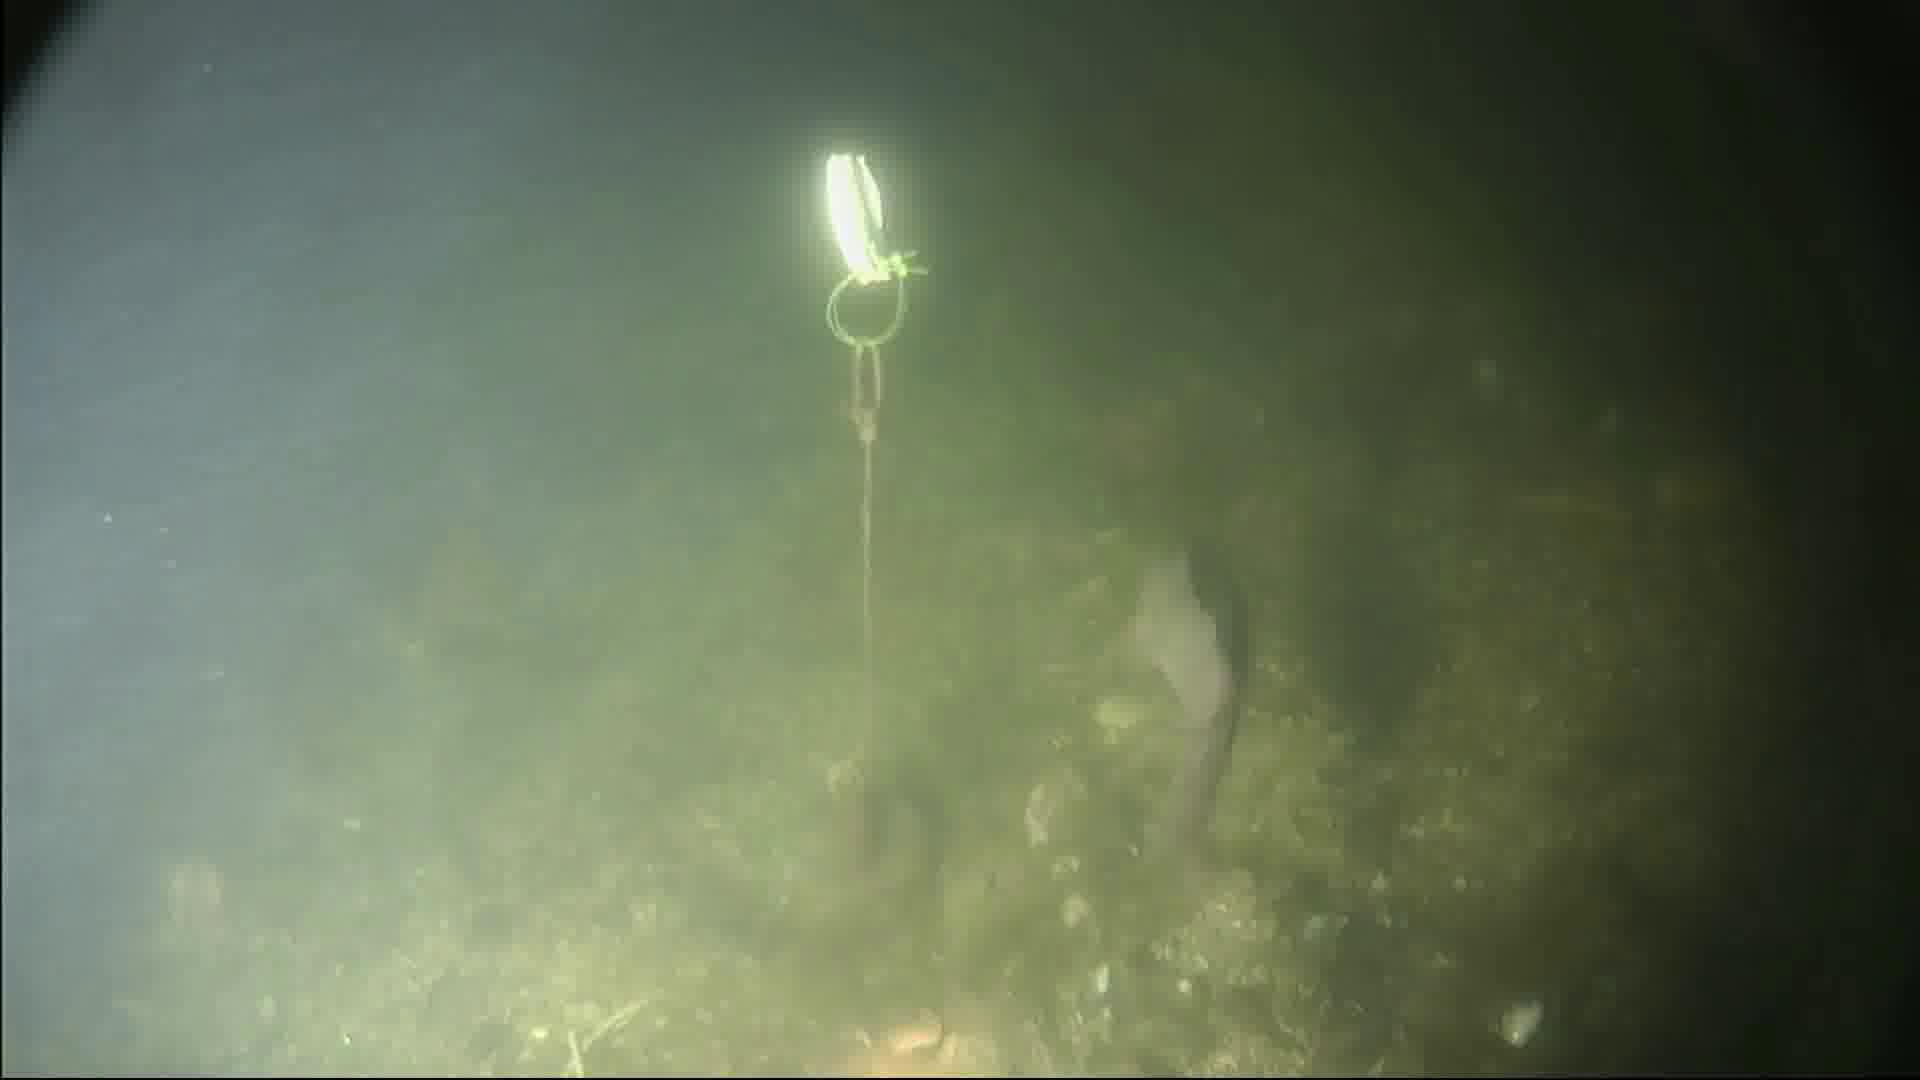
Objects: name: fish
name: starfish